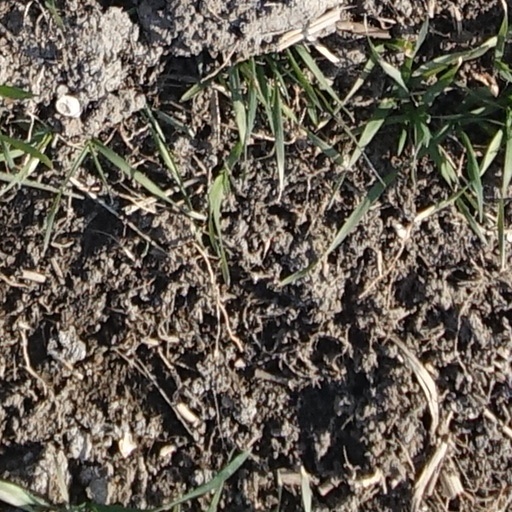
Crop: wheat